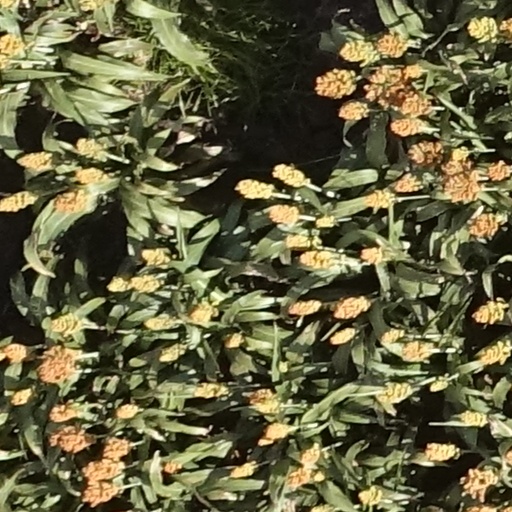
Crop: sorghum